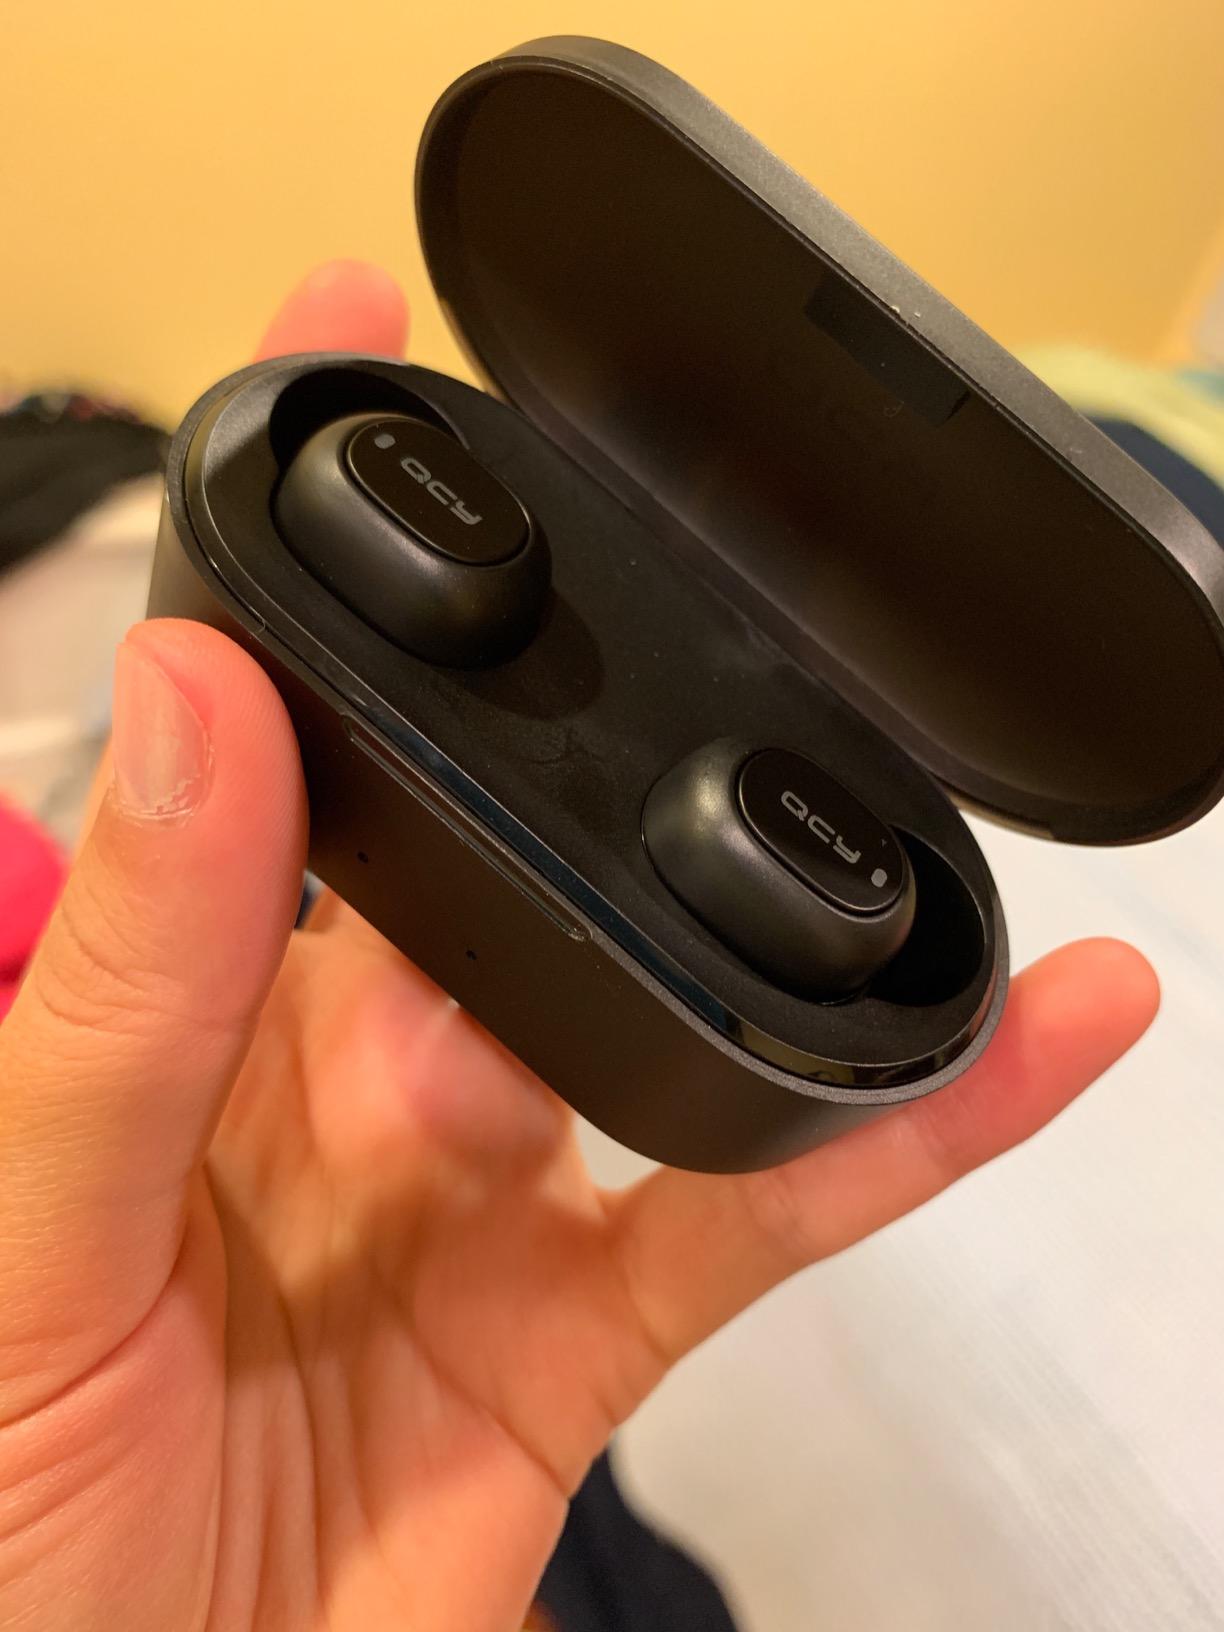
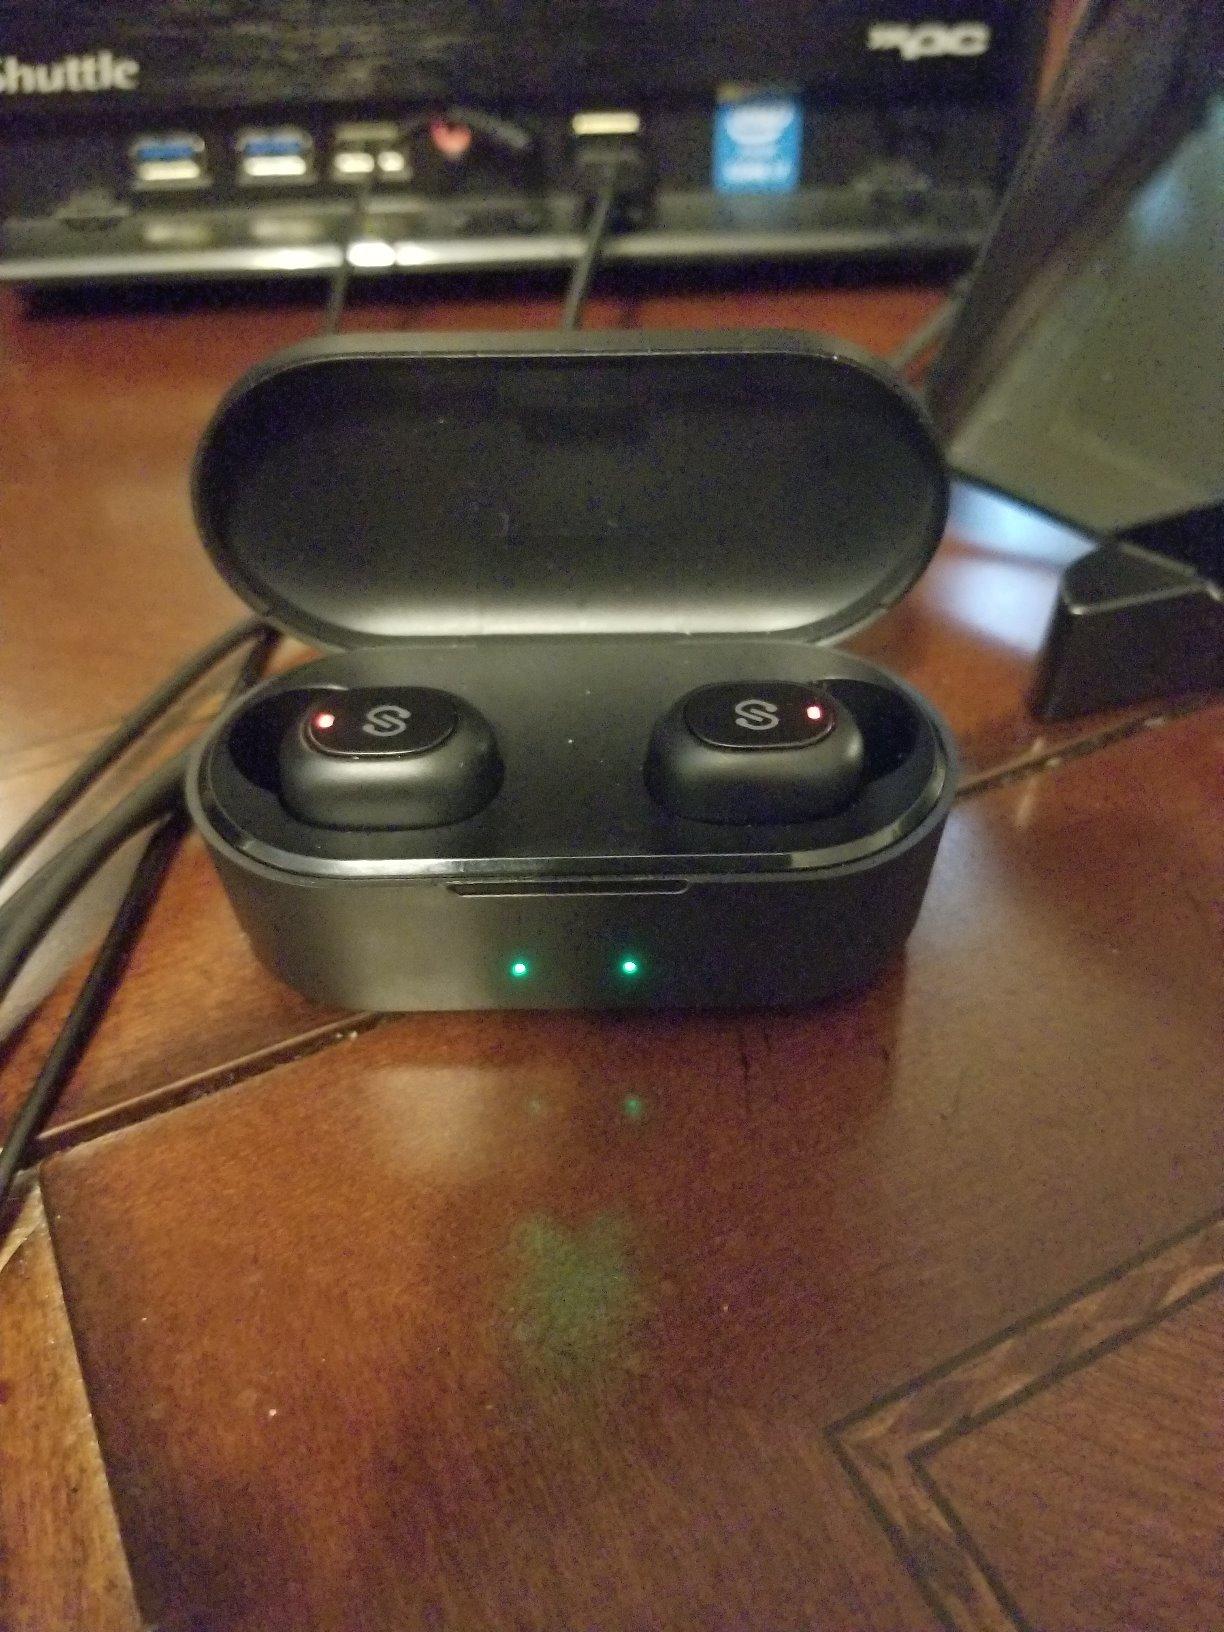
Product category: earbuds
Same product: no